Habsburg Spain

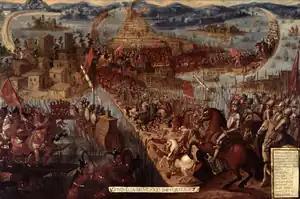
17th century painting depicting the 1521 Fall of Tenochtitlan. Spanish colonists were led to invade the Aztec Empire by conquistador Hernán Cortés.

At that point, Emperor and King Charles was the most powerful man in Christendom. The accumulation of so much power by one man and one dynasty greatly concerned Francis I of France, now surrounded by Habsburg territories. In 1521 Francis invaded the Spanish possessions in Italy and Navarre, inaugurating a second round of Franco-Spanish conflict. The war was a disaster for France, which suffered defeats at Biccoca (1522), Pavia (1525, at which Francis was captured), and Landriano (1529) before Francis ceded Milan to Spain once more.